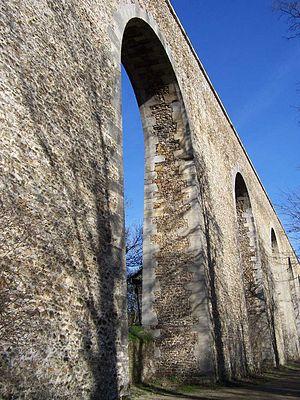
Arcades de Buc (Yvelines, France)
L’aqueduc de Buc est un ancien aqueduc situé sur la commune de Buc, dans le département des Yvelines, en France.